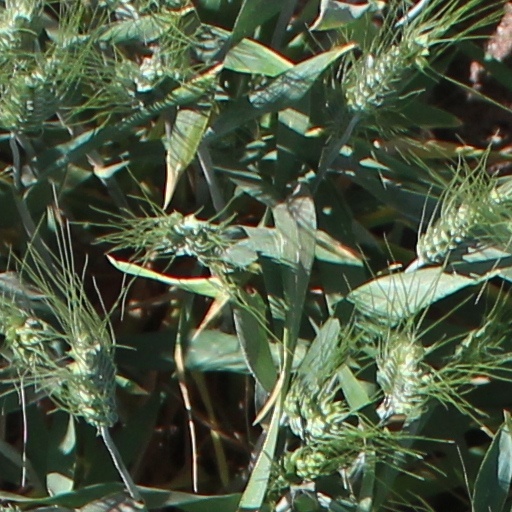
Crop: wheat